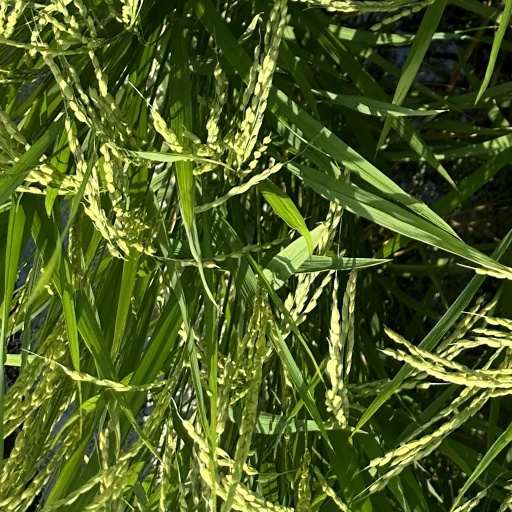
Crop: rice